St Matthew's Church, Langford

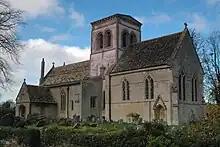

The Parish Church of Saint Matthew, Langford is the Church of England parish church of Langford, a village in West Oxfordshire about northeast of Lechlade in neighbouring Gloucestershire.